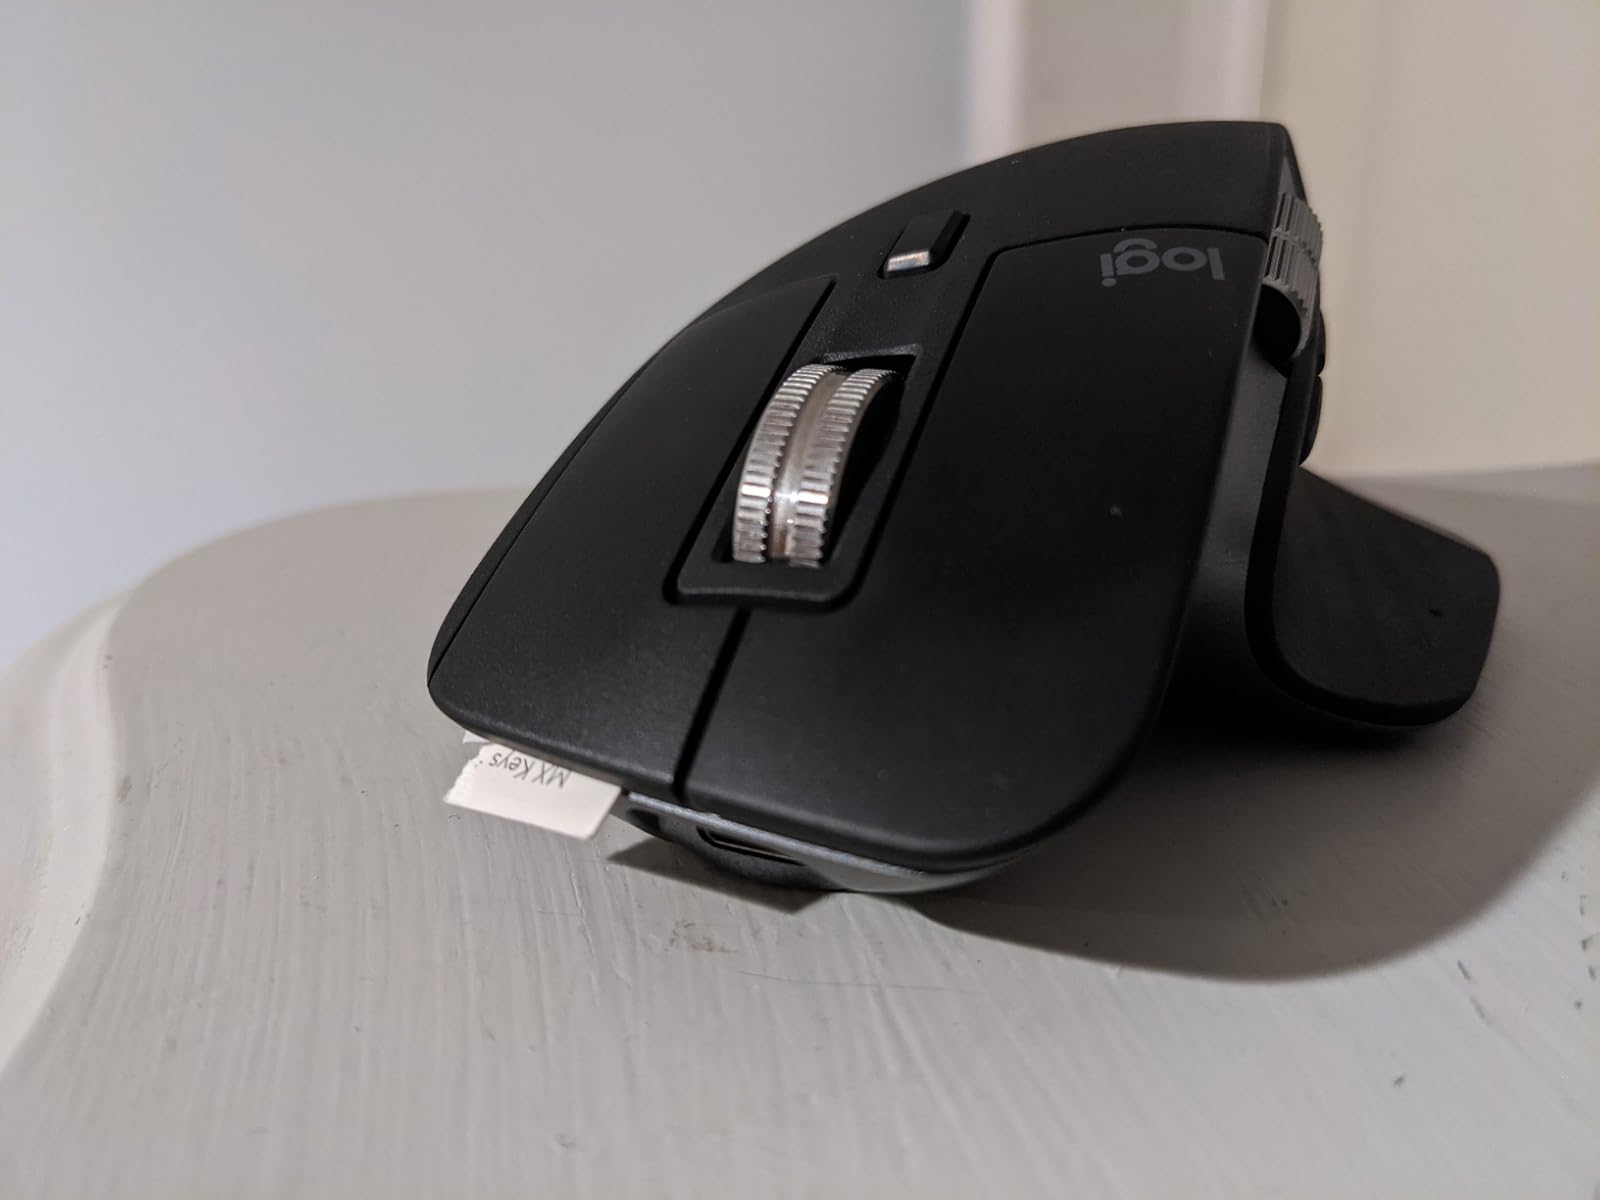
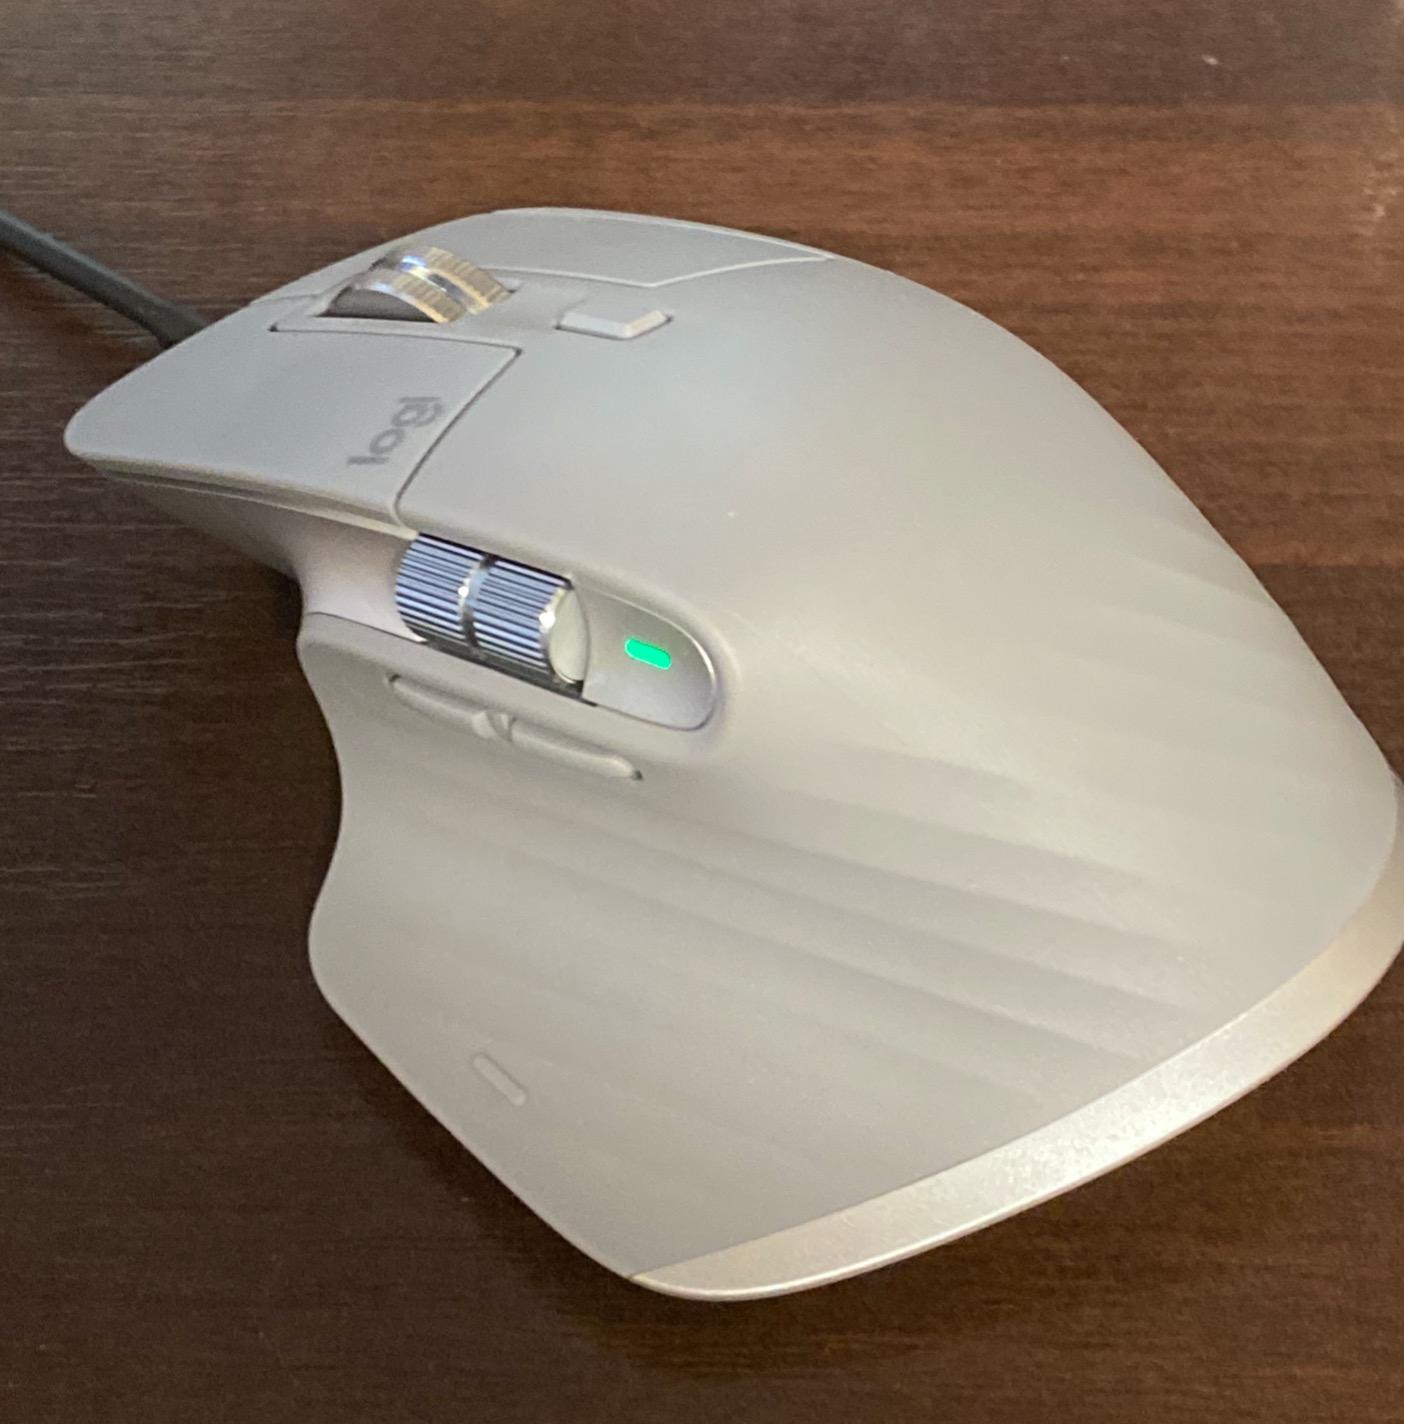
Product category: mouse
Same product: no